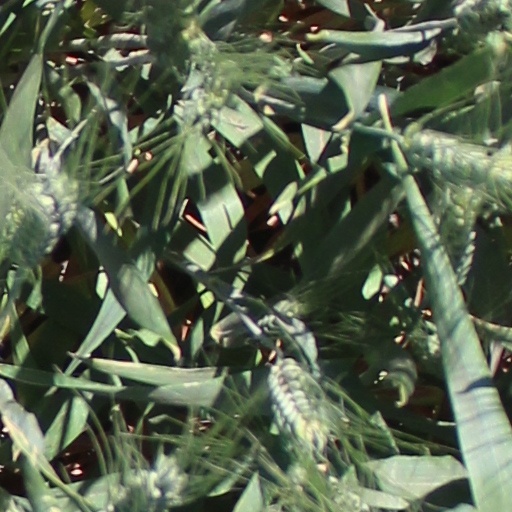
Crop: wheat